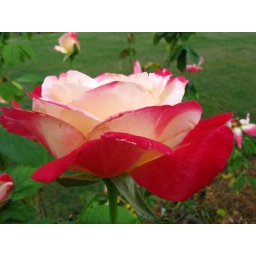
Located in the plaza rose garden between cinderella's castle and tomorrowland